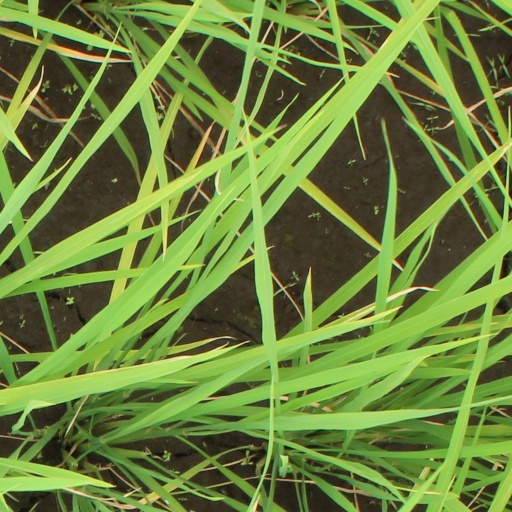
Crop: rice